Leo Windtner

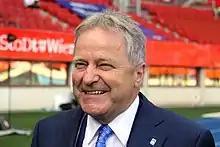
Leo Windtner (2012)

Leopold "Leo" Windtner (born 30 August 1950 in Linz, Upper Austria) is general manager of "Energie AG Oberösterreich" and honorary president of the Austrian Football Association (ÖFB).